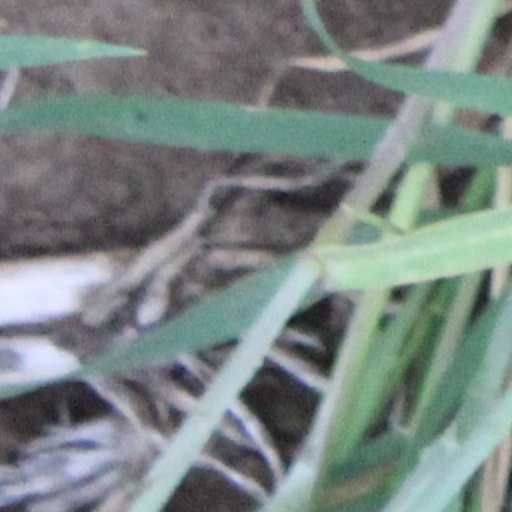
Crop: wheat